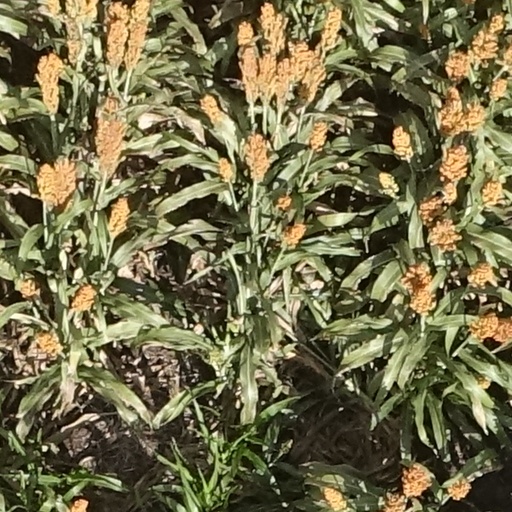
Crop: sorghum